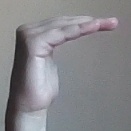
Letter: haa